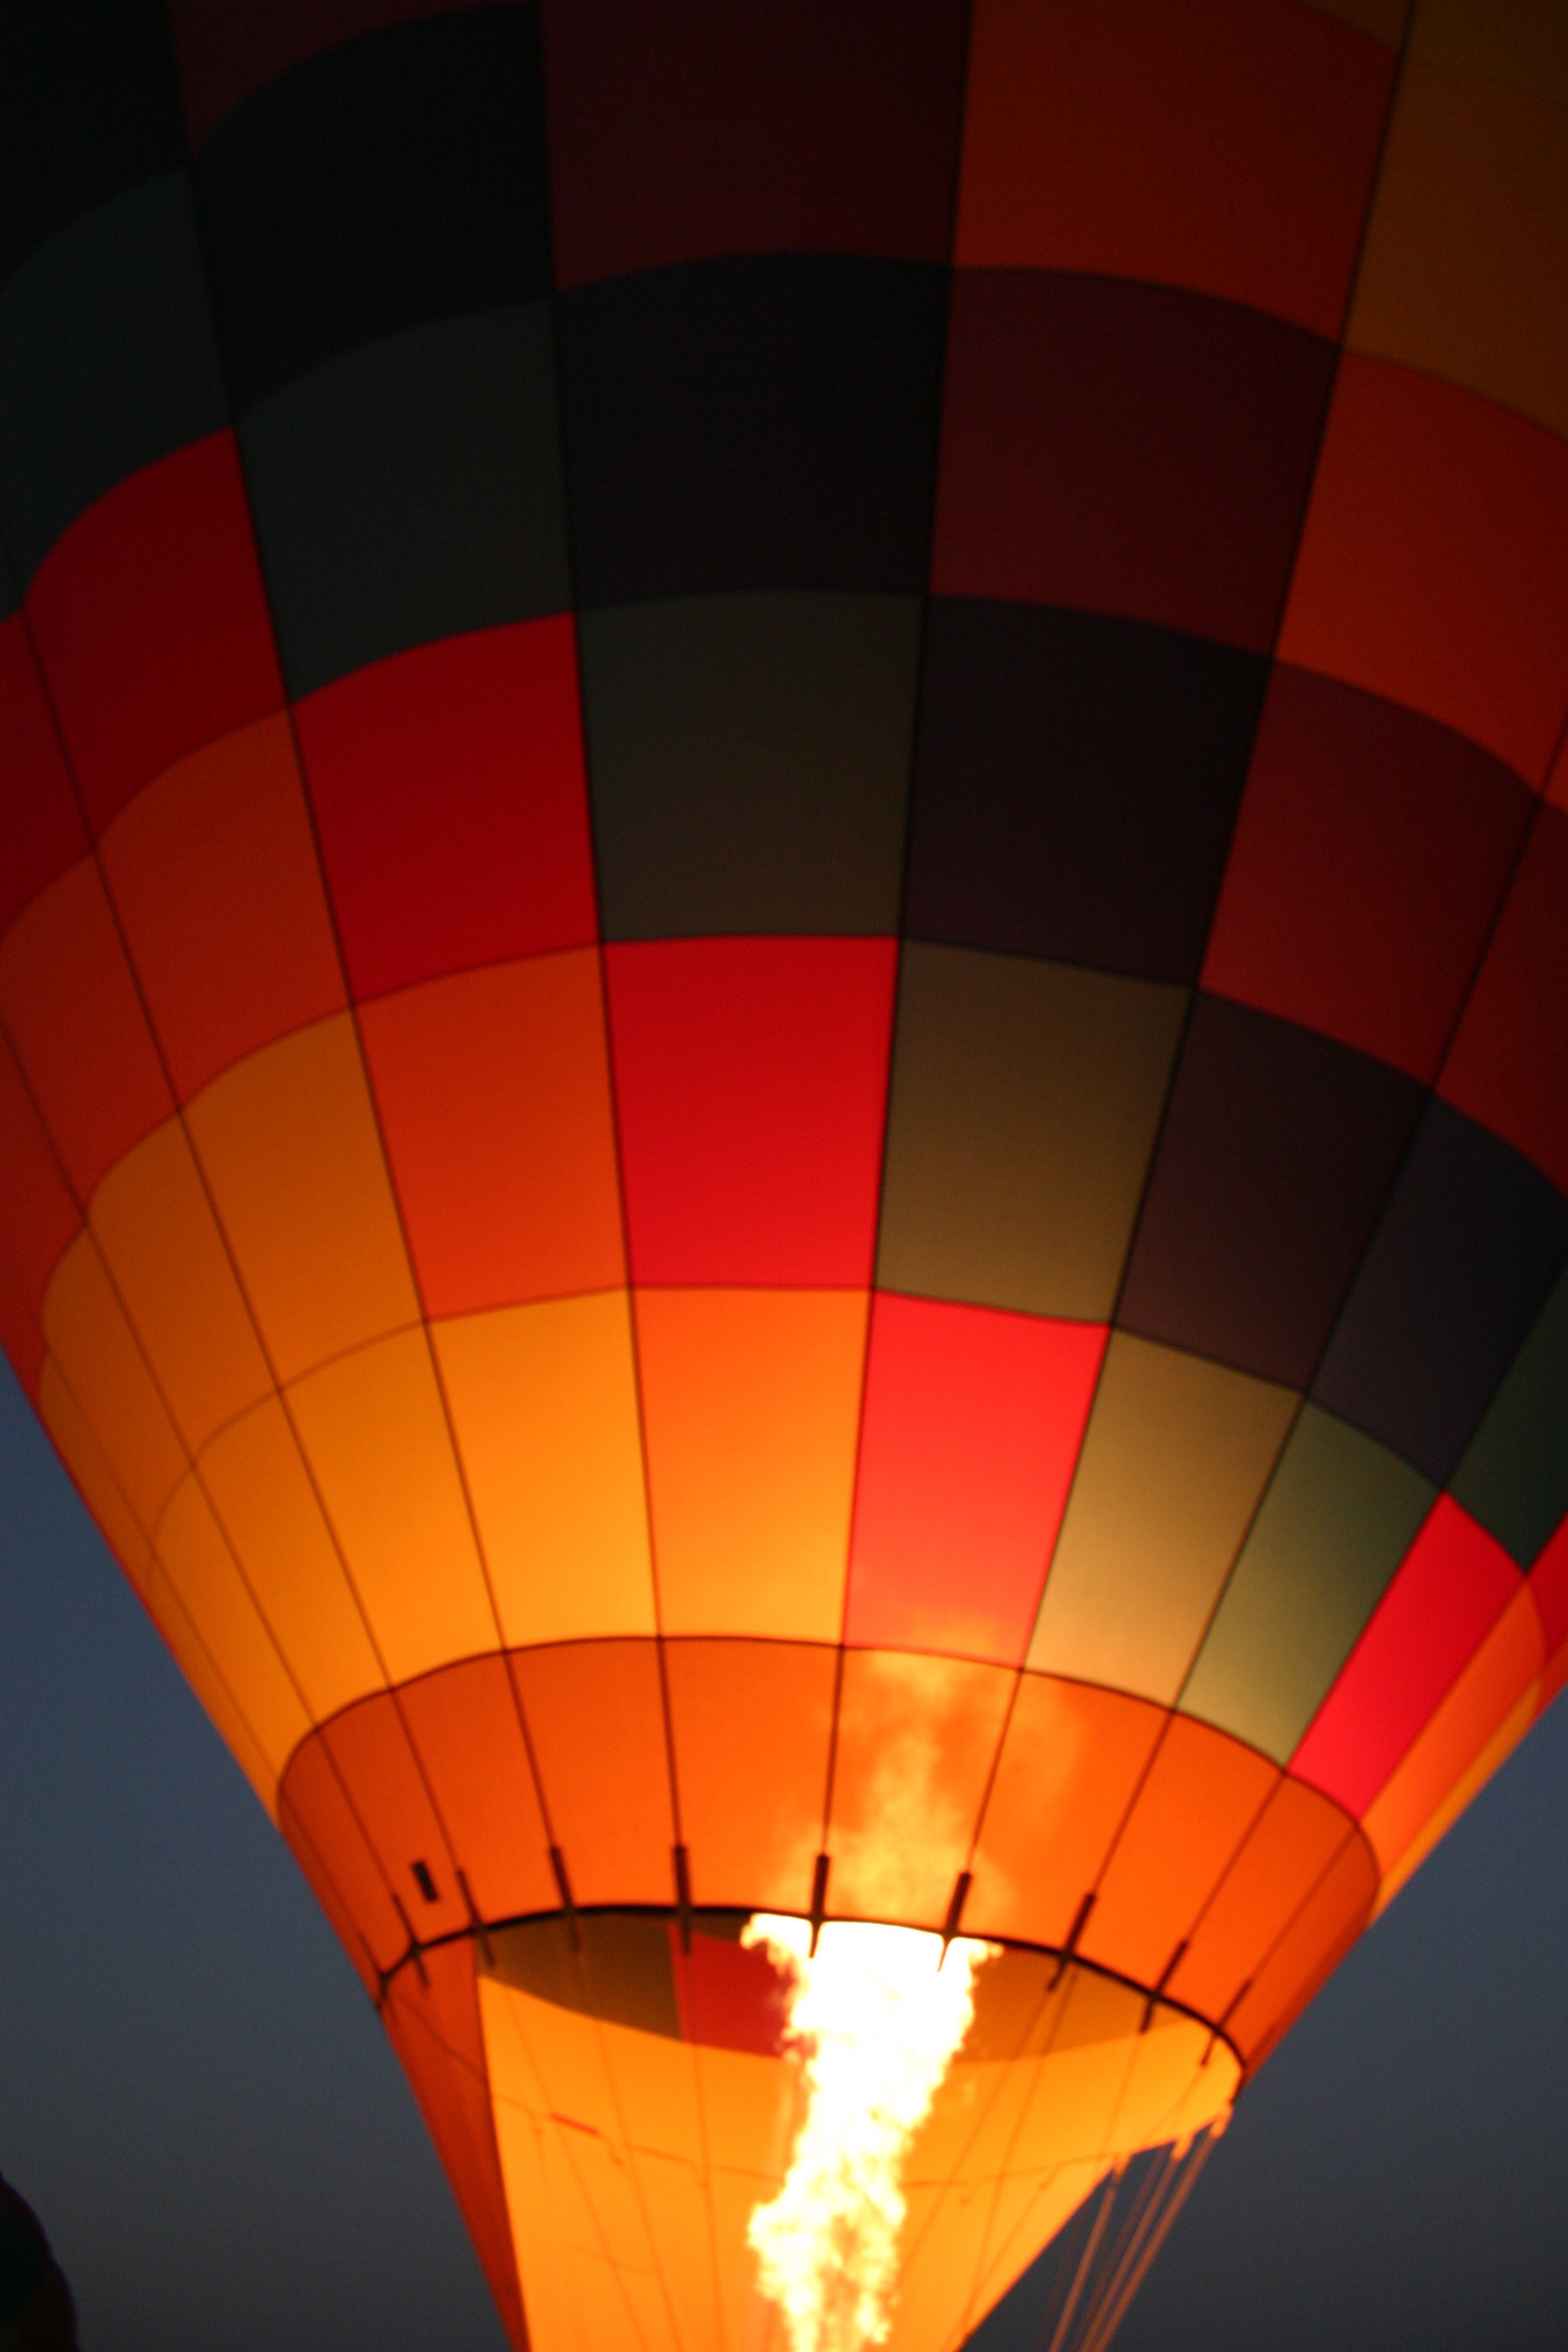
wing, sunrise, balloon, hot air balloon, dark, aircraft, red, vehicle, color, flame, fire, glow, yellow, toy, circle, symmetry, blaze, hot air ballooning, atmosphere of earth, executive car